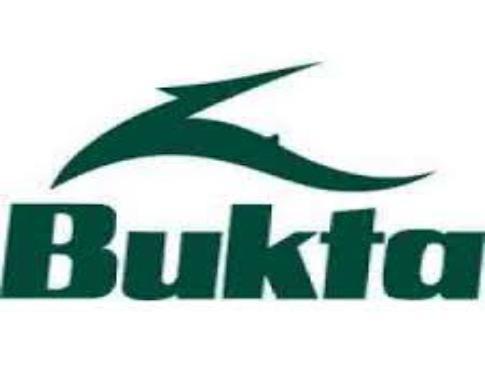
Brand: bukta
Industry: Clothes